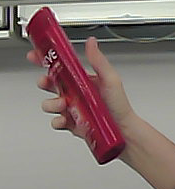
Product: loreal_shampoo